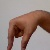
The image shows a hand gesture representing the letter 'Q' in Indian Sign Language.